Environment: real
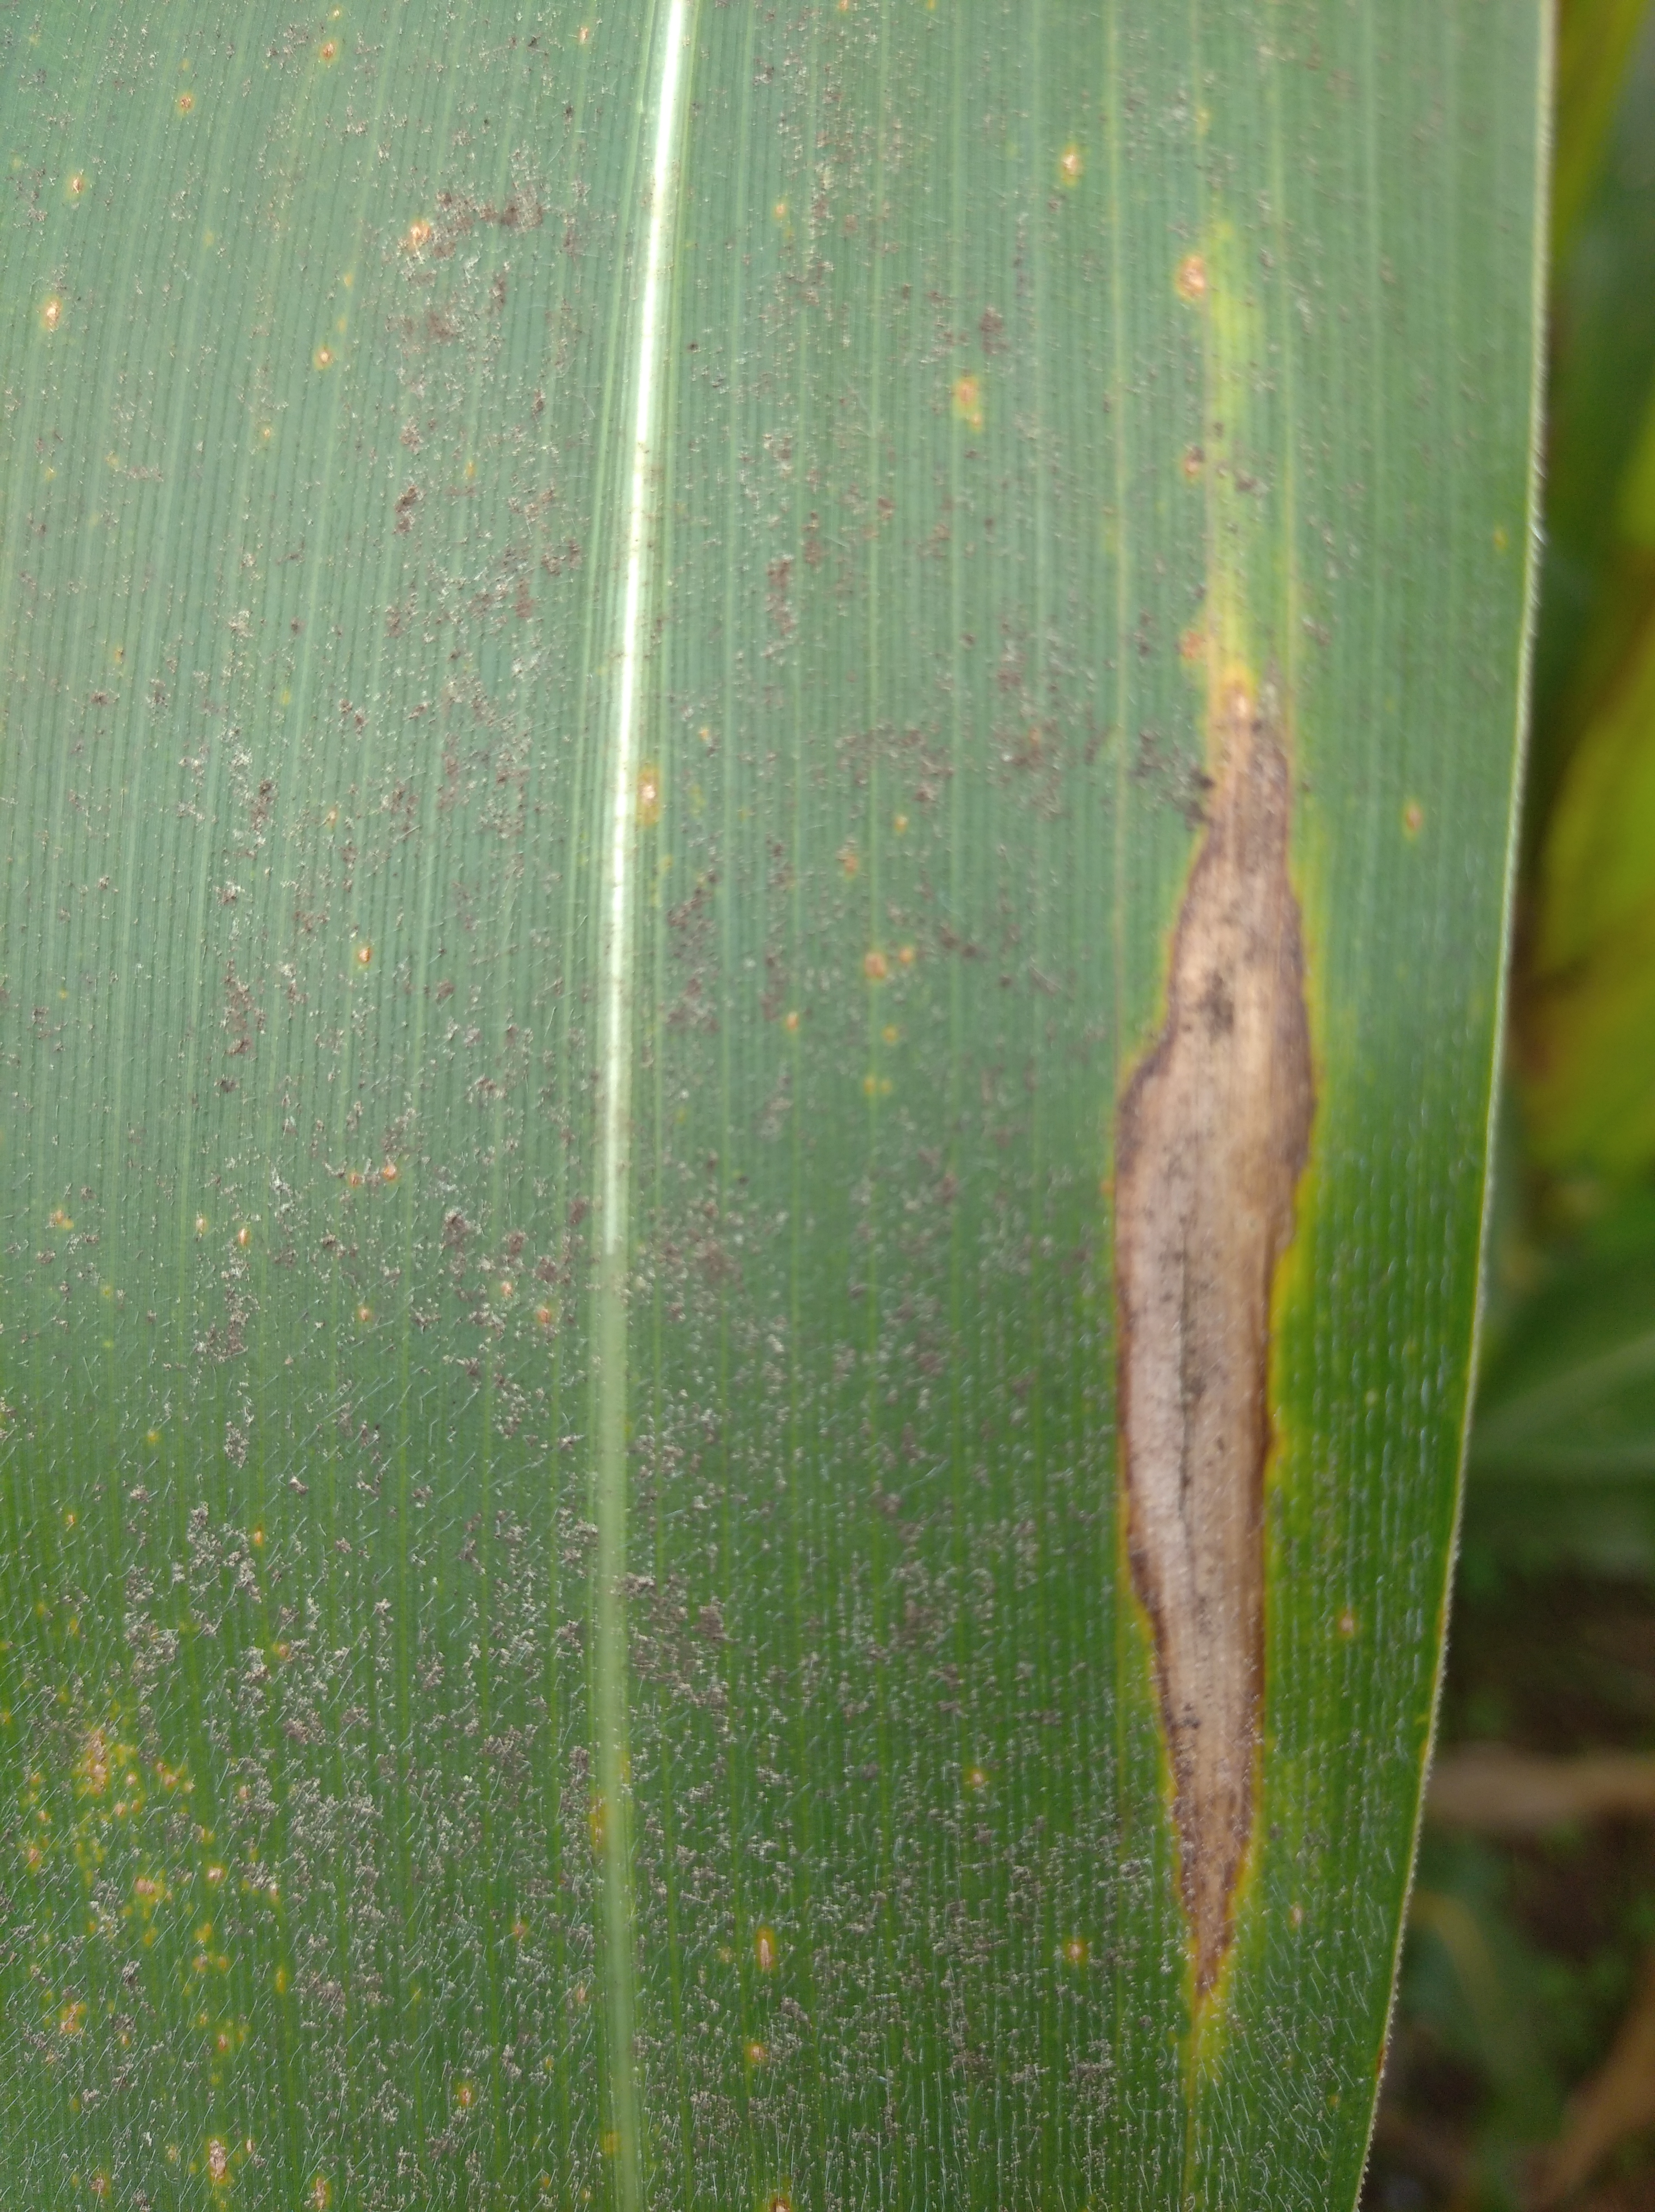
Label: northern_corn_leaf_blight